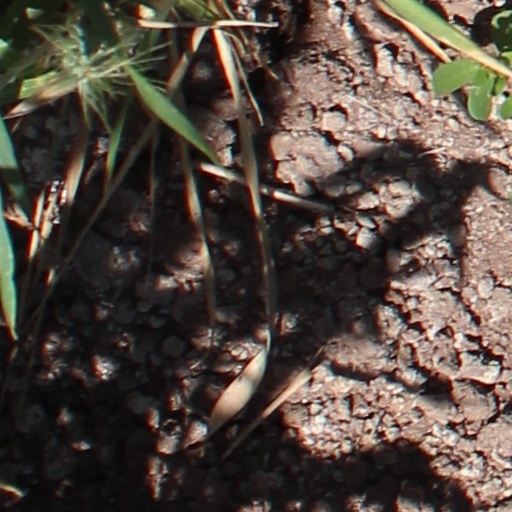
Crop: wheat